Tampa Tornadoes

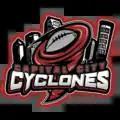
Capital City Cyclones (2023)

The 2021 Tampa Bay Tornadoes season was the team's inaugural season. Prior to the season, the Tornadoes were originally scheduled to play at the St. Louis Bandits (March 27), Georgia Cobras (April 3), at the Spokane Shock (May 8), and Northern Arizona Wranglers (August 8); however, these games were not played during the course of the season. The Tornadoes withdrew from the rest of the season near the end of May.